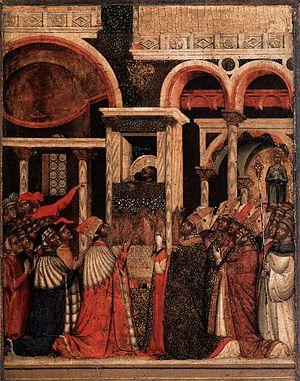
Une invention de reliques, en latin inventio reliquarum, est un récit portant sur la découverte ou la redécouverte souvent « miraculeuse » d'ossements d'un saint, martyr ou non, ou d'un objet qui a touché ce saint, notamment le brandeum, linceul entourant le saint ou linge mis volontairement au contact de la relique.